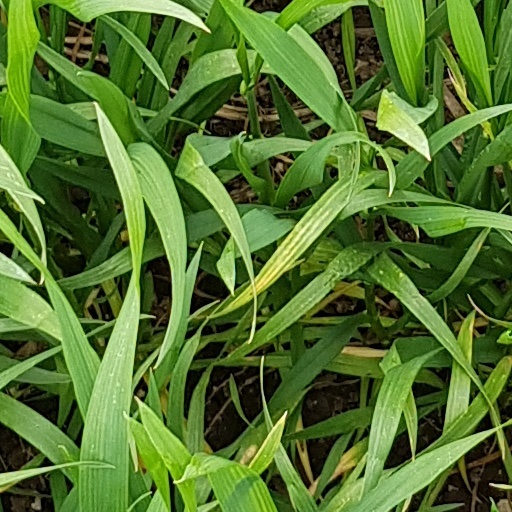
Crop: wheat